Himeyn Dhuniye

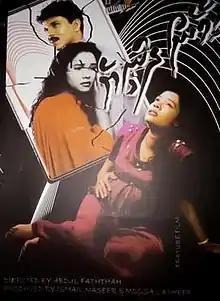
Official film poster

Himeyn Dhuniye is a 2000 Maldivian drama film directed by Abdul Faththaah. Produced by Ismail Naseer, Moosa Latheef under Dhekedhekeves Productions, the film stars Ali Khalid and Mariyam Nisha in lead roles.